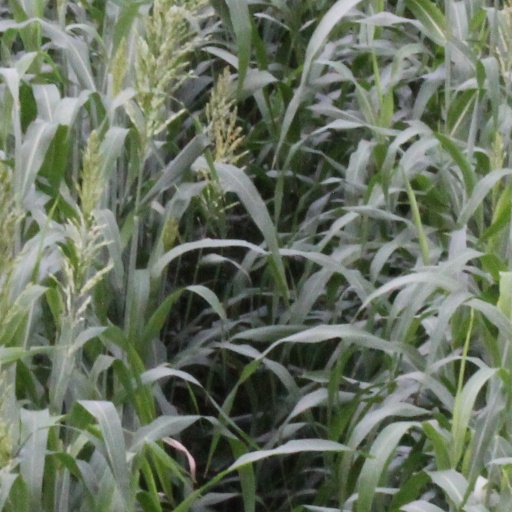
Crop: sorghum